Rudeness (film)

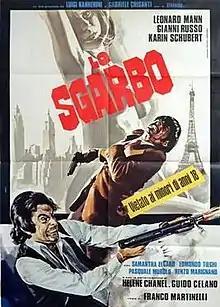

Salvatore, a young "mafioso", is sent back to Sicily, after living for a long time in America, because of problems in his relations with Cosa Nostra. He is entrusted to the care of Don Mimì, the mafia boss in Palermo, who is forced to live on a wheelchair, and who lives with his young and beautiful lover, Marina, an orphan initially welcomed by the boss as a daughter. But Salvatore sets his sights on Marina, falling deeply in love with her and being reciprocated. This can only arouse the wrath of Don Mimì, who unleashes his men on the trail of the cunning Salvatore. The latter manages to take refuge in London with Maria, where he assumes the monopoly of the prostitution racket, orchestrating some lucrative scandals to the detriment of eminent personages, whom he blackmails. But the ruthless revenge, against him and Marina who has joined him in London, is not long in coming.